Leo von König

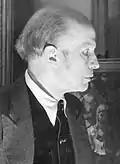

Leo Freiherr von König (1871-1944) was a German painter and member of the Berlin Secession.